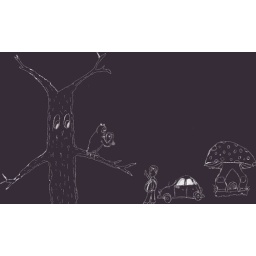
bird in the mirror